Hylands House

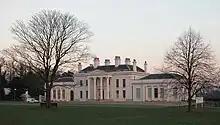
Hylands House

Sir John Comyns died in 1740, without surviving children, and left the estate to his nephew, John Comyns of Romford. In 1759, John Comyns commissioned a monument to the life of his beloved uncle, which can be seen at the family vault in Writtle Church. John in turn left Hylands to his son, John Richard Comyns in 1760.